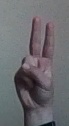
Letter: taa